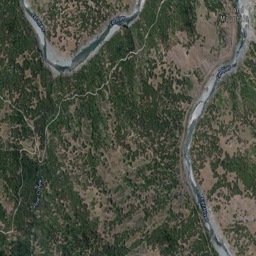
satellite image of the area and river .